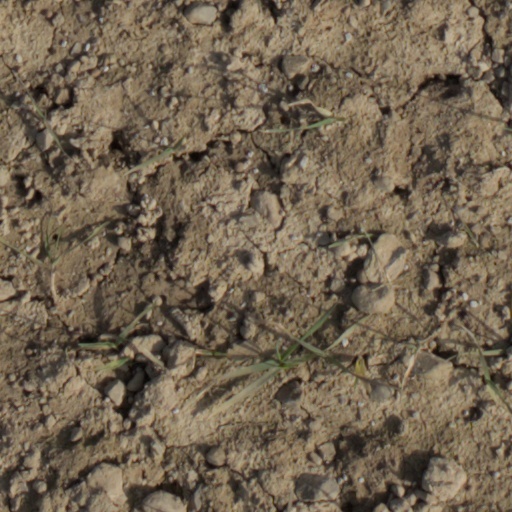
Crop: wheat